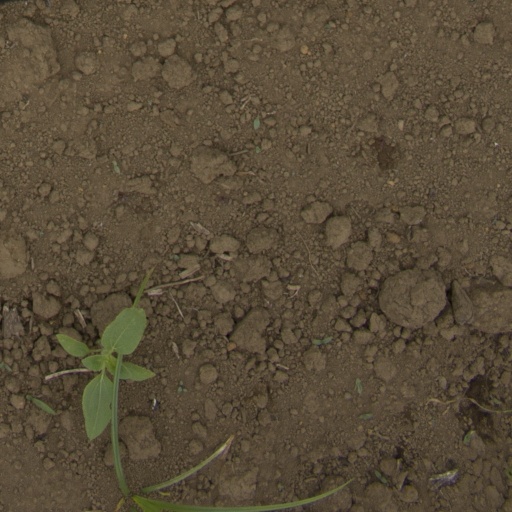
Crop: Jerusalem artichoke